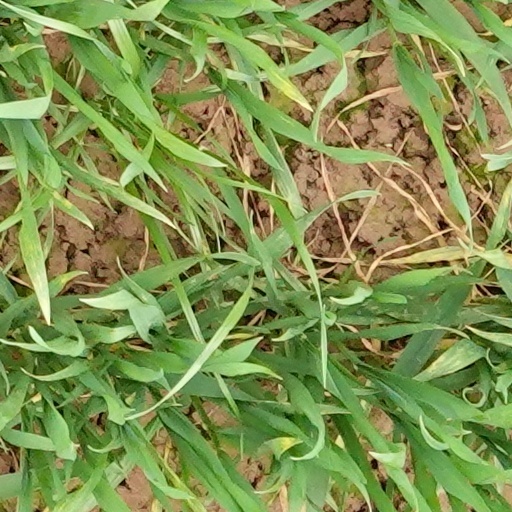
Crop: wheat